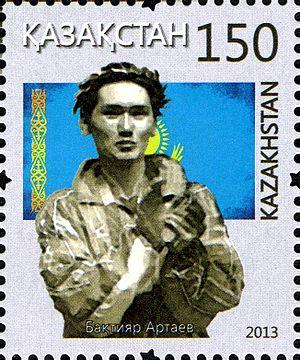
Bakhtiyar Artayev est un boxeur kazakh né le 14 mars 1983 à Taraz.